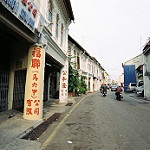
Label: street